Proctor, Kentucky

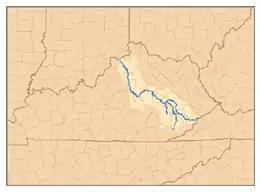
Map of the watershed of the Kentucky River, showing the North Fork, Middle Fork, and South Fork tributaries.

After the American Revolutionary War, many veterans settled in the mountains of Kentucky, one of whom was Archibald D. McGuire.